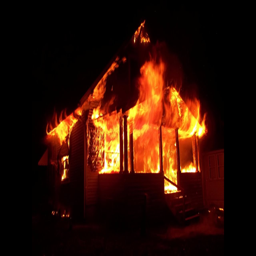
images of a house on fire